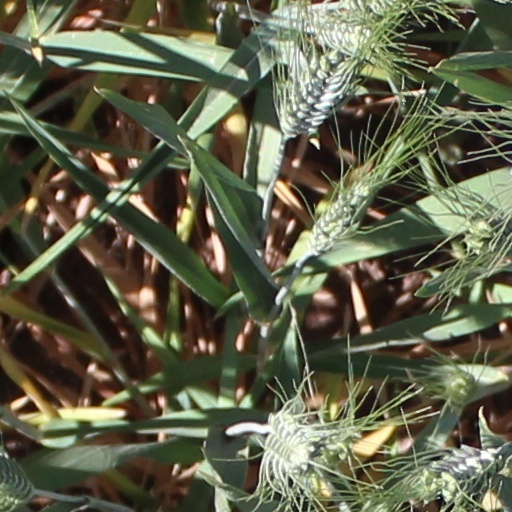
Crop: wheat